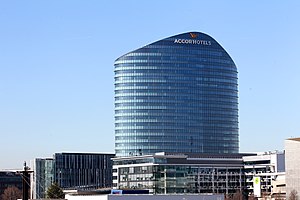
AccorHotels
AccorHotels er en fransk hotelkoncern. AccorHotels driver hoteller i 94 lande. I 2014 havde koncernen en omsætning på 5,45 mia. euro og 180.000 ansatte.